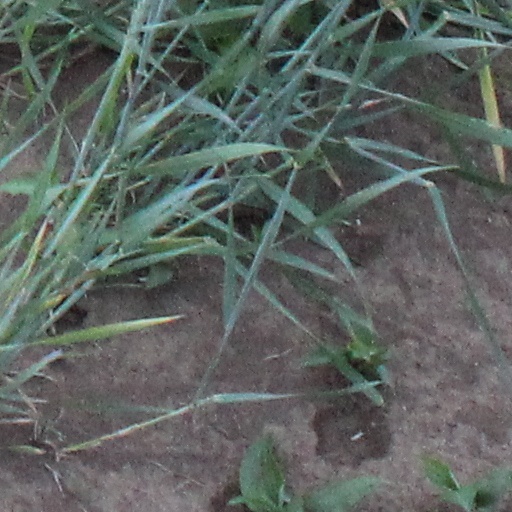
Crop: wheat